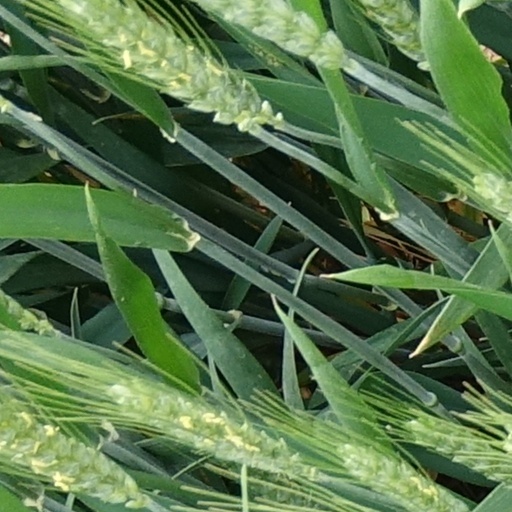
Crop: wheat